List of birds of Kerala

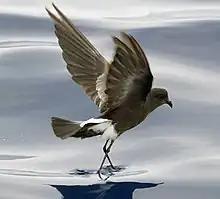
Wilson's storm petrel

Order: ProcellariiformesFamily: Oceanitidae